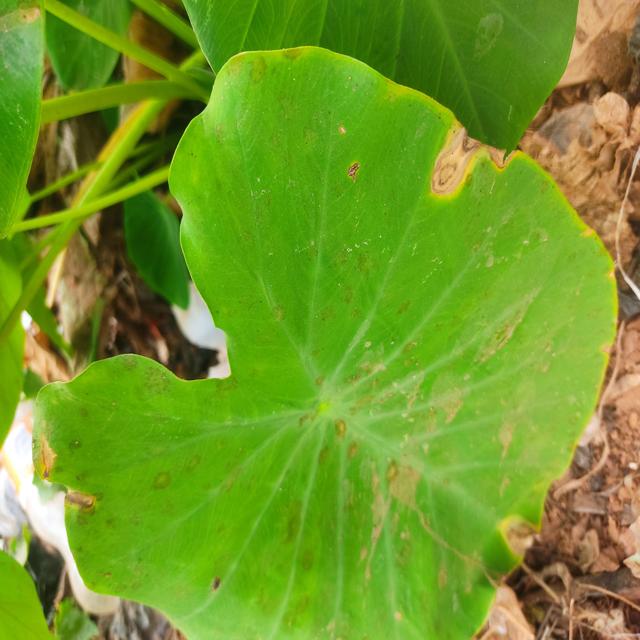
Label: Early_Blight